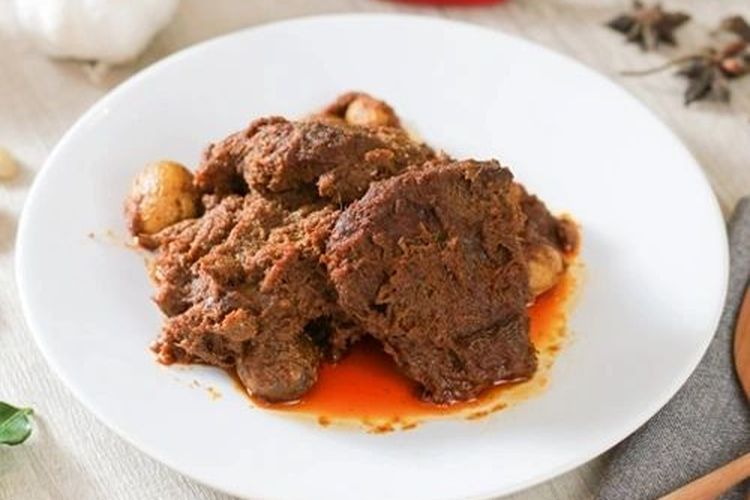
Label: daging_rendang